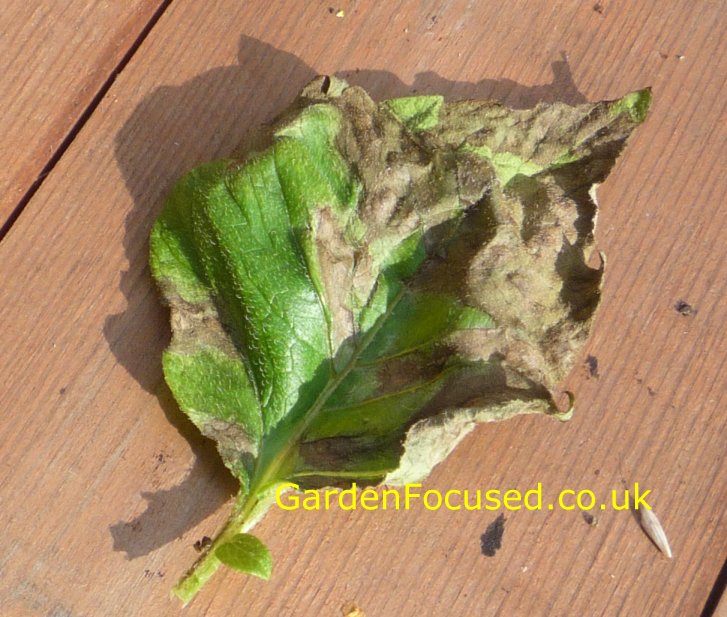
Labels: Potato leaf early blight